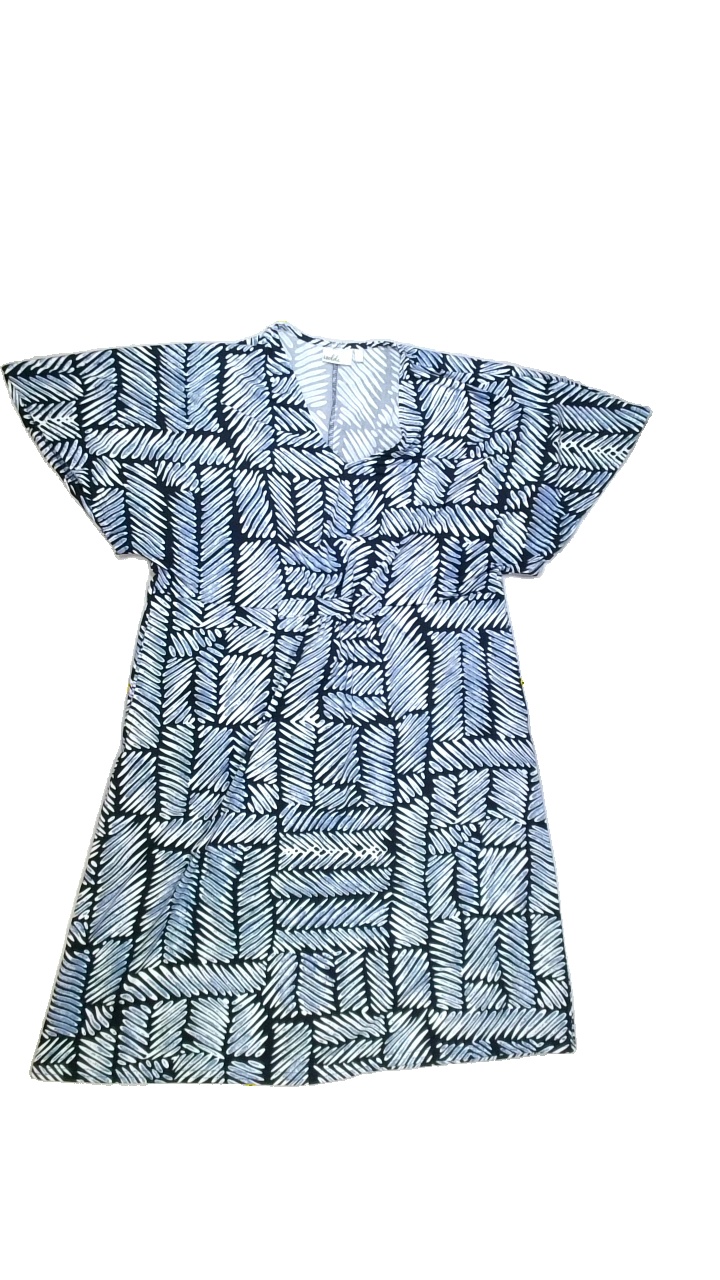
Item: Dress (Ladies)
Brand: Isolde
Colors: White, Blue
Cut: C-collar, Regular
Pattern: Floral print
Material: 100%polyester
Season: All
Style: No trend
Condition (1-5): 5
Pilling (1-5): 5
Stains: No
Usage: Reuse
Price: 50-100